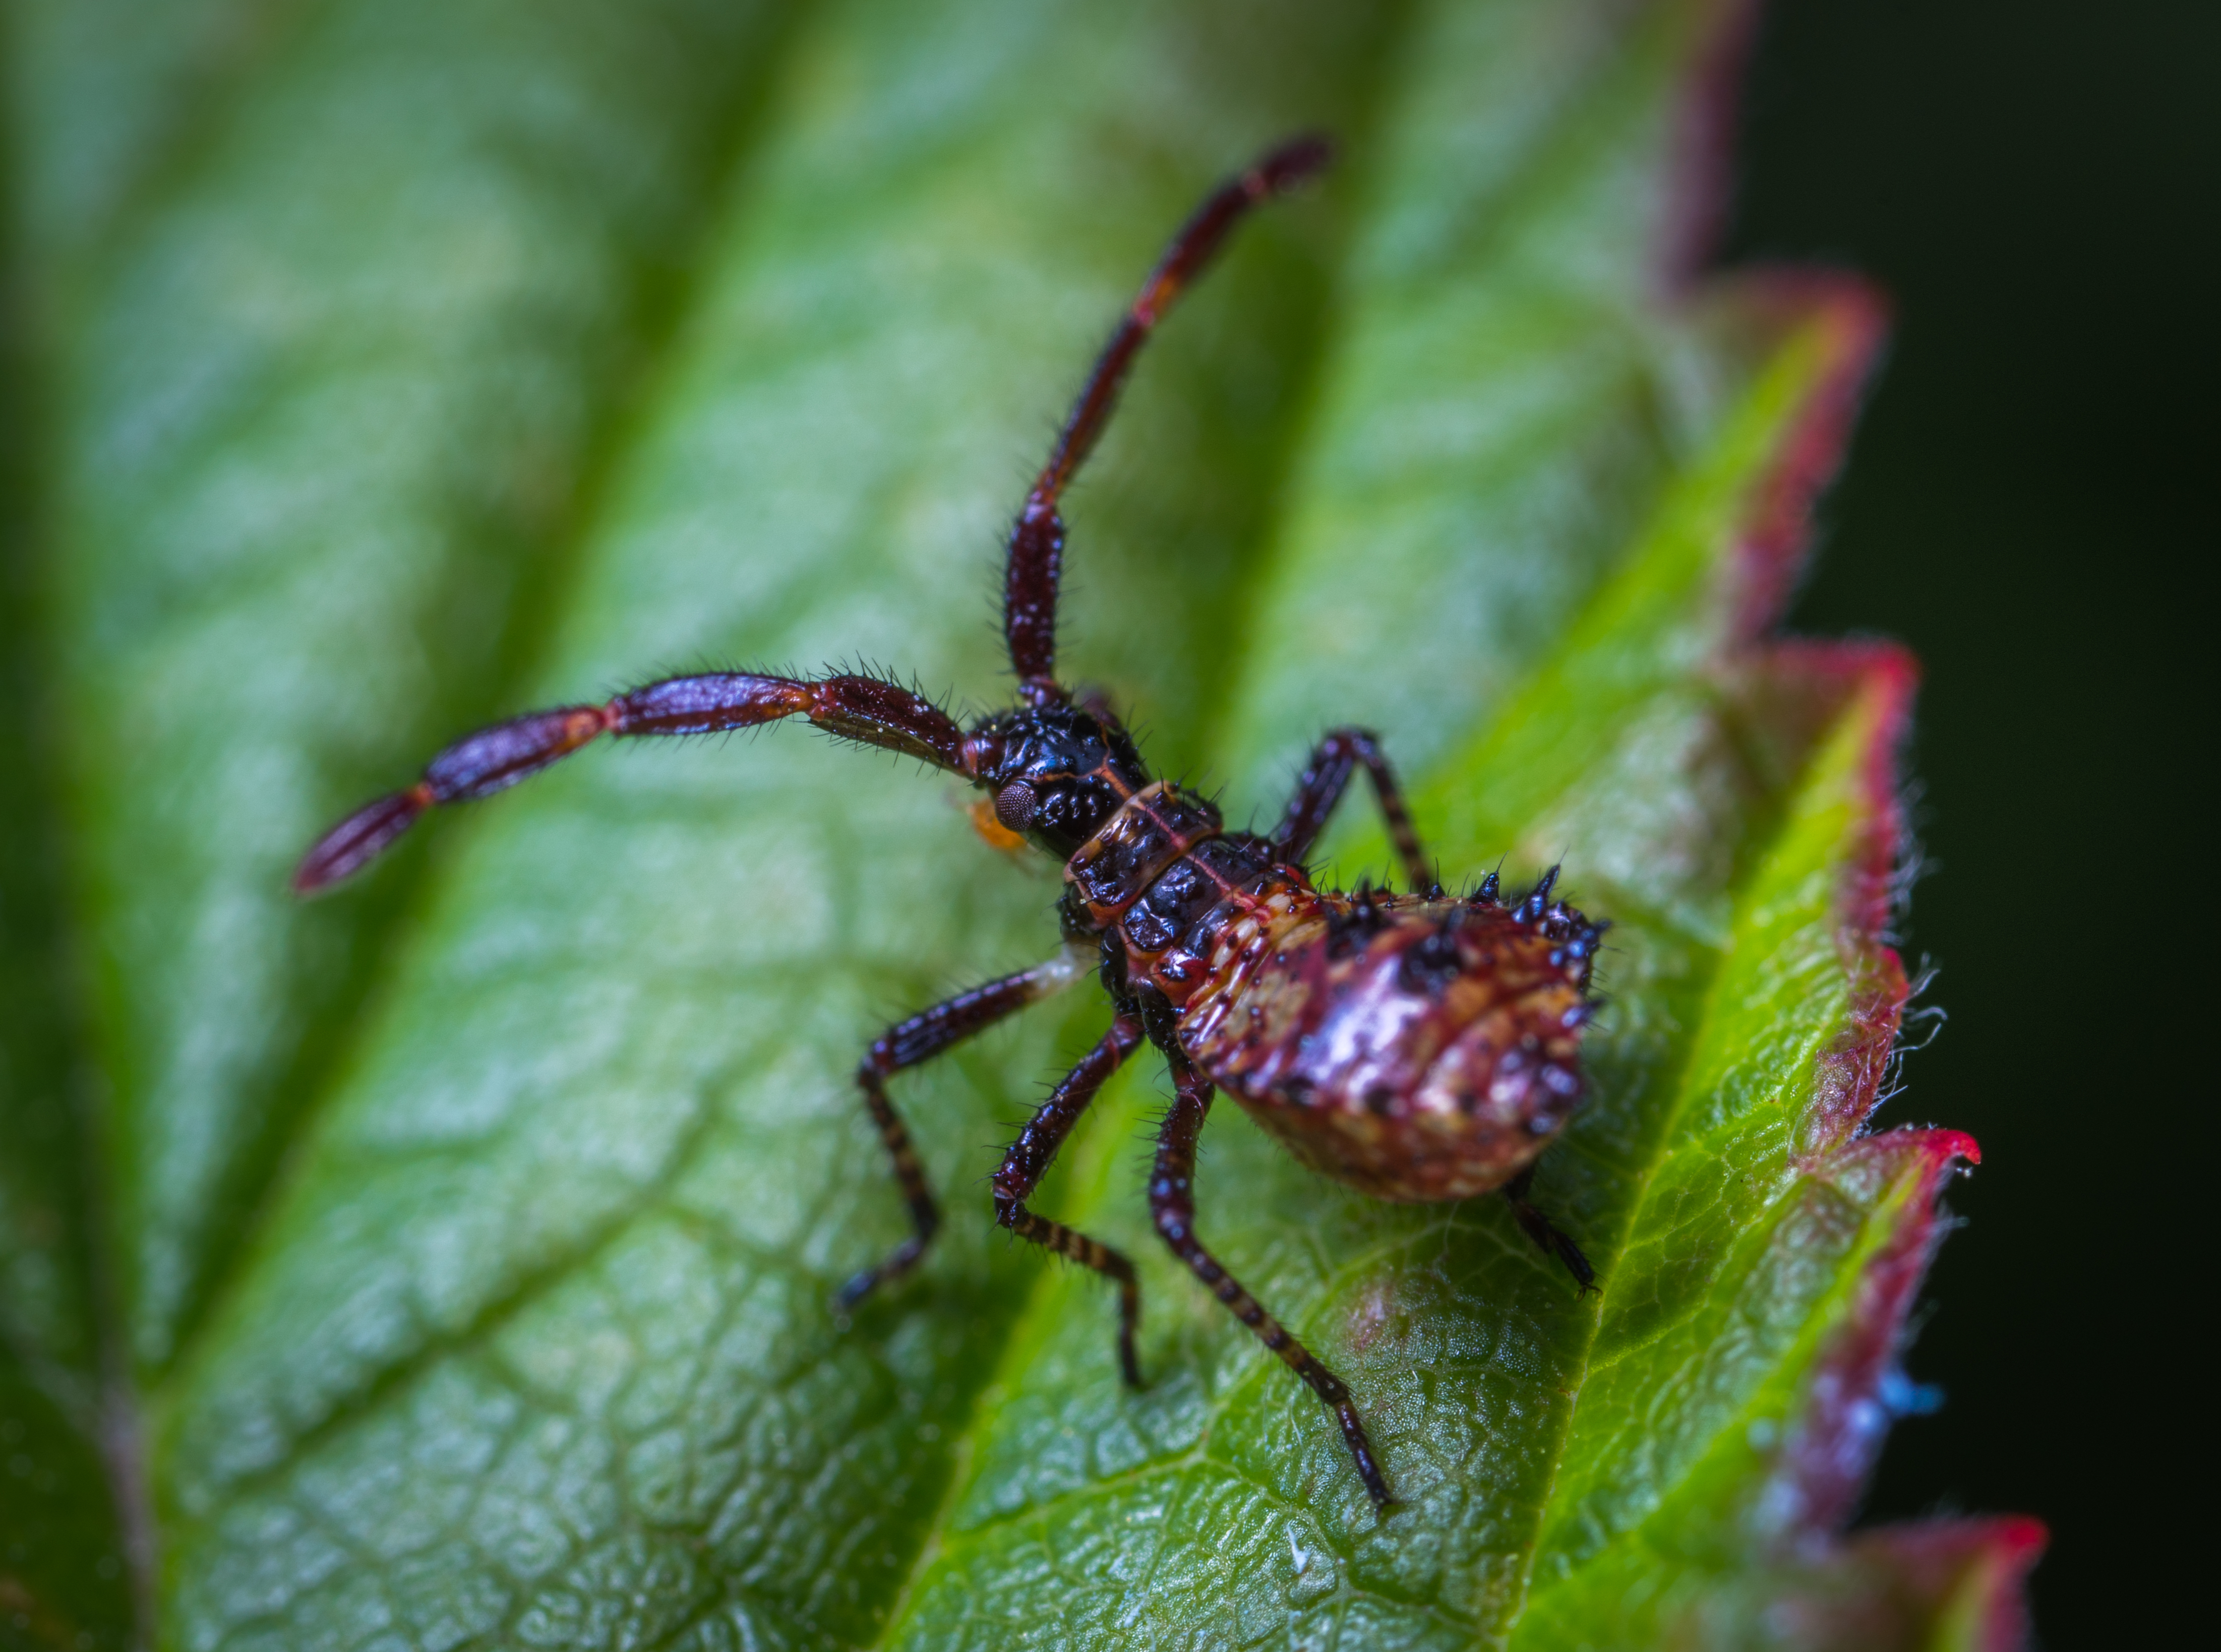
insect, macro, bug, macro photography, invertebrate, close up, organism, wildlife, beetle, leaf beetle, pest, arthropod, weevil, membrane winged insect